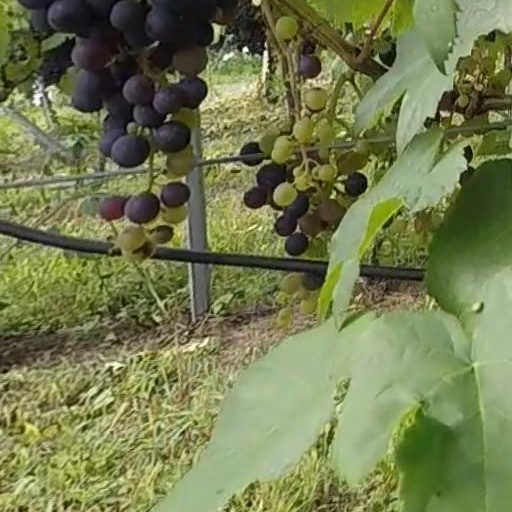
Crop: grape